Internet.org

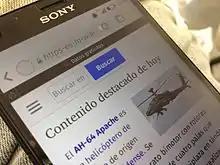
Mobile with Free Basics zero rating plan showing Spanish Wikipedia main page in Mexico

Internet.org was launched on August 20, 2013. At the time of launch, Facebook's founder and CEO Mark Zuckerberg released a ten-page whitepaper he had written elaborating on the vision that asserts that connectivity is a "human right". In the paper, he wrote that Internet.org was a further step in the direction of Facebook's past initiatives, such as Facebook Zero, to improve Internet access for people around the world.